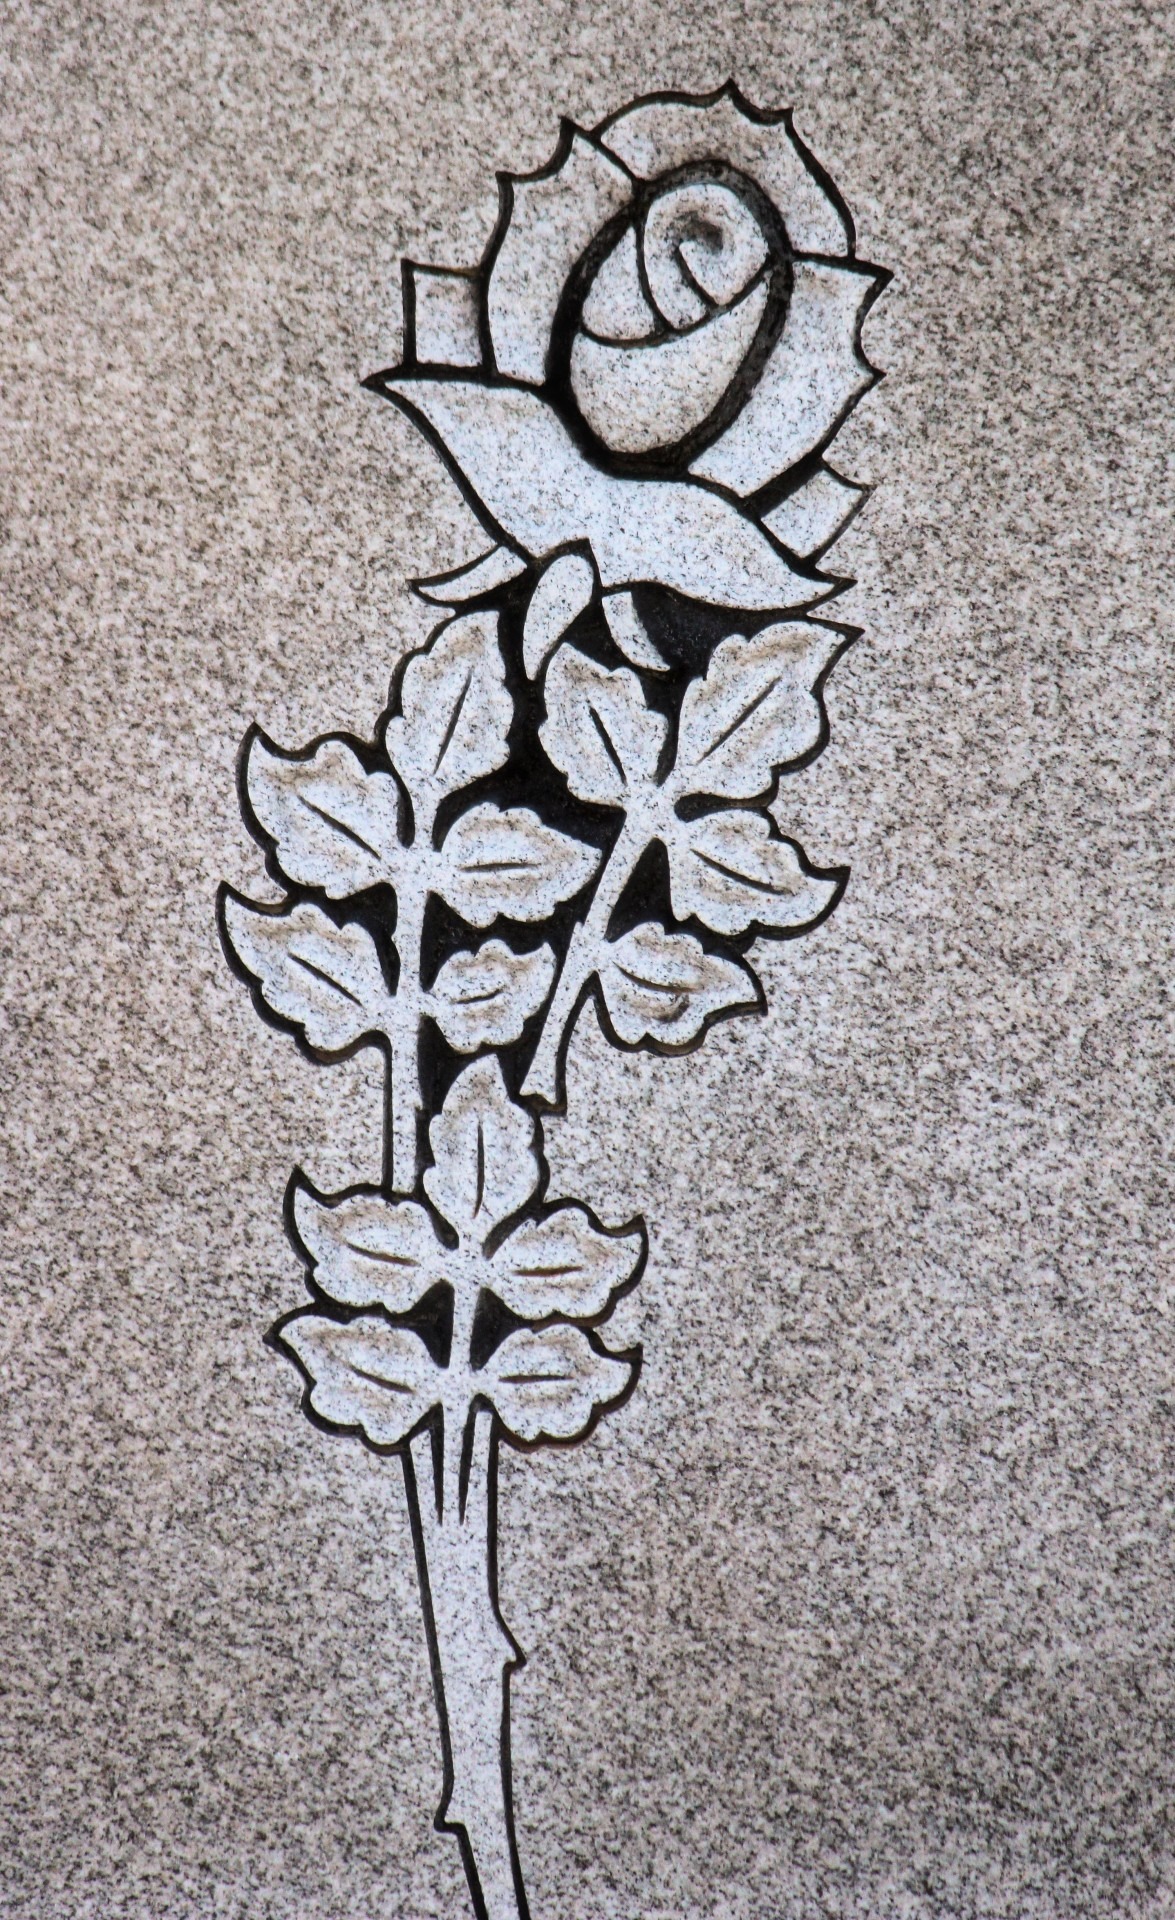
wall, pattern, line, symbol, flowers, font, grave, art, sketch, drawing, illustration, headstone, detail, calligraphy, carving, granite